Question: Please indicate a possible affordance area of badminton_racket that can be used for holding
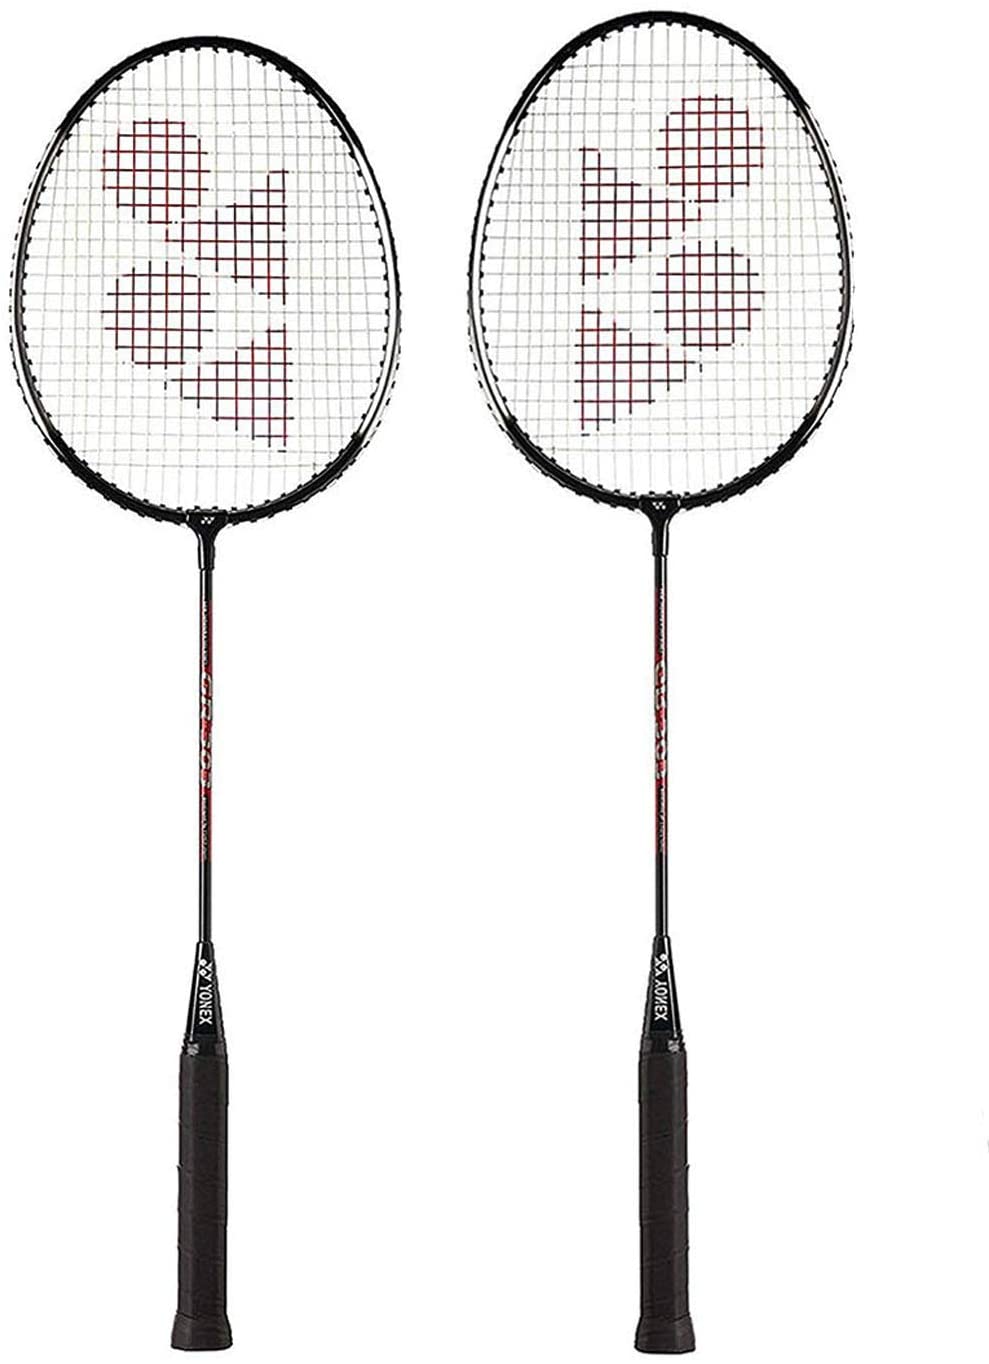
Answer: [636.241, 1043.542, 693.759, 1347.566]